The Guardsman

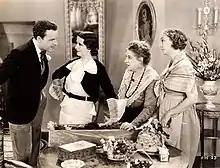

The Guardsman is a 1931 American pre-Code film based on the play "Testőr" by Ferenc Molnár. It stars Alfred Lunt, Lynn Fontanne, Roland Young and ZaSu Pitts. It opens with a stage re-enactment of the final scene of Maxwell Anderson's "Elizabeth the Queen", with Fontanne as Elizabeth and Lunt as the Earl of Essex, but otherwise has nothing to do with that play.